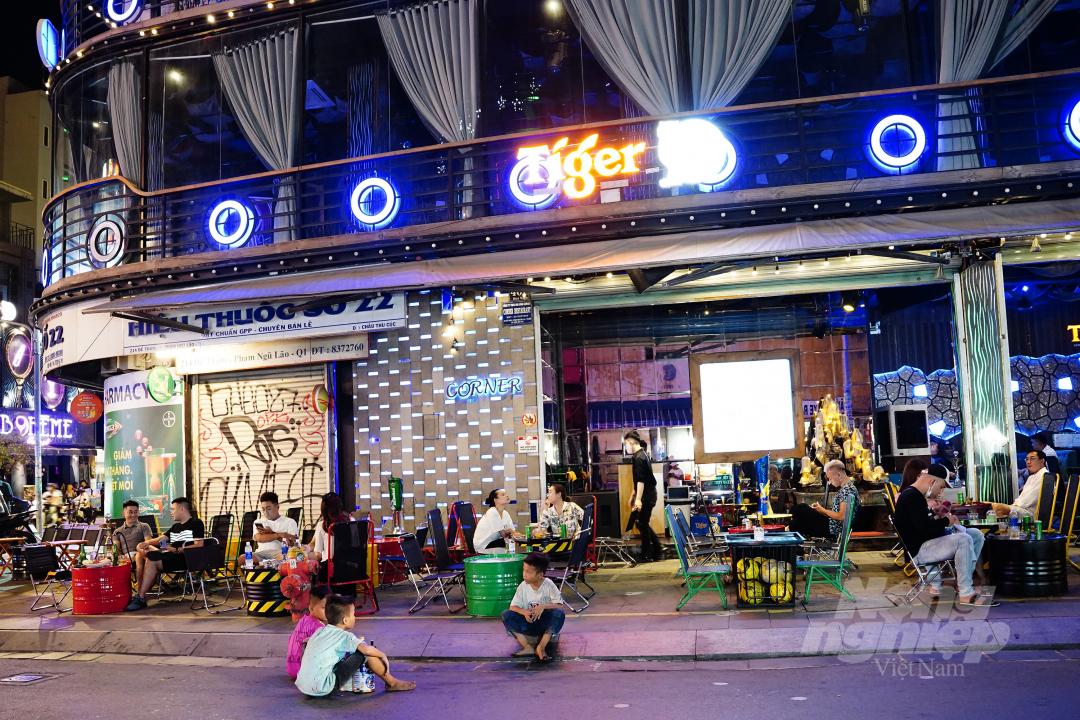
có nhiều người đang ngồi thành các nhóm trên vỉa hè